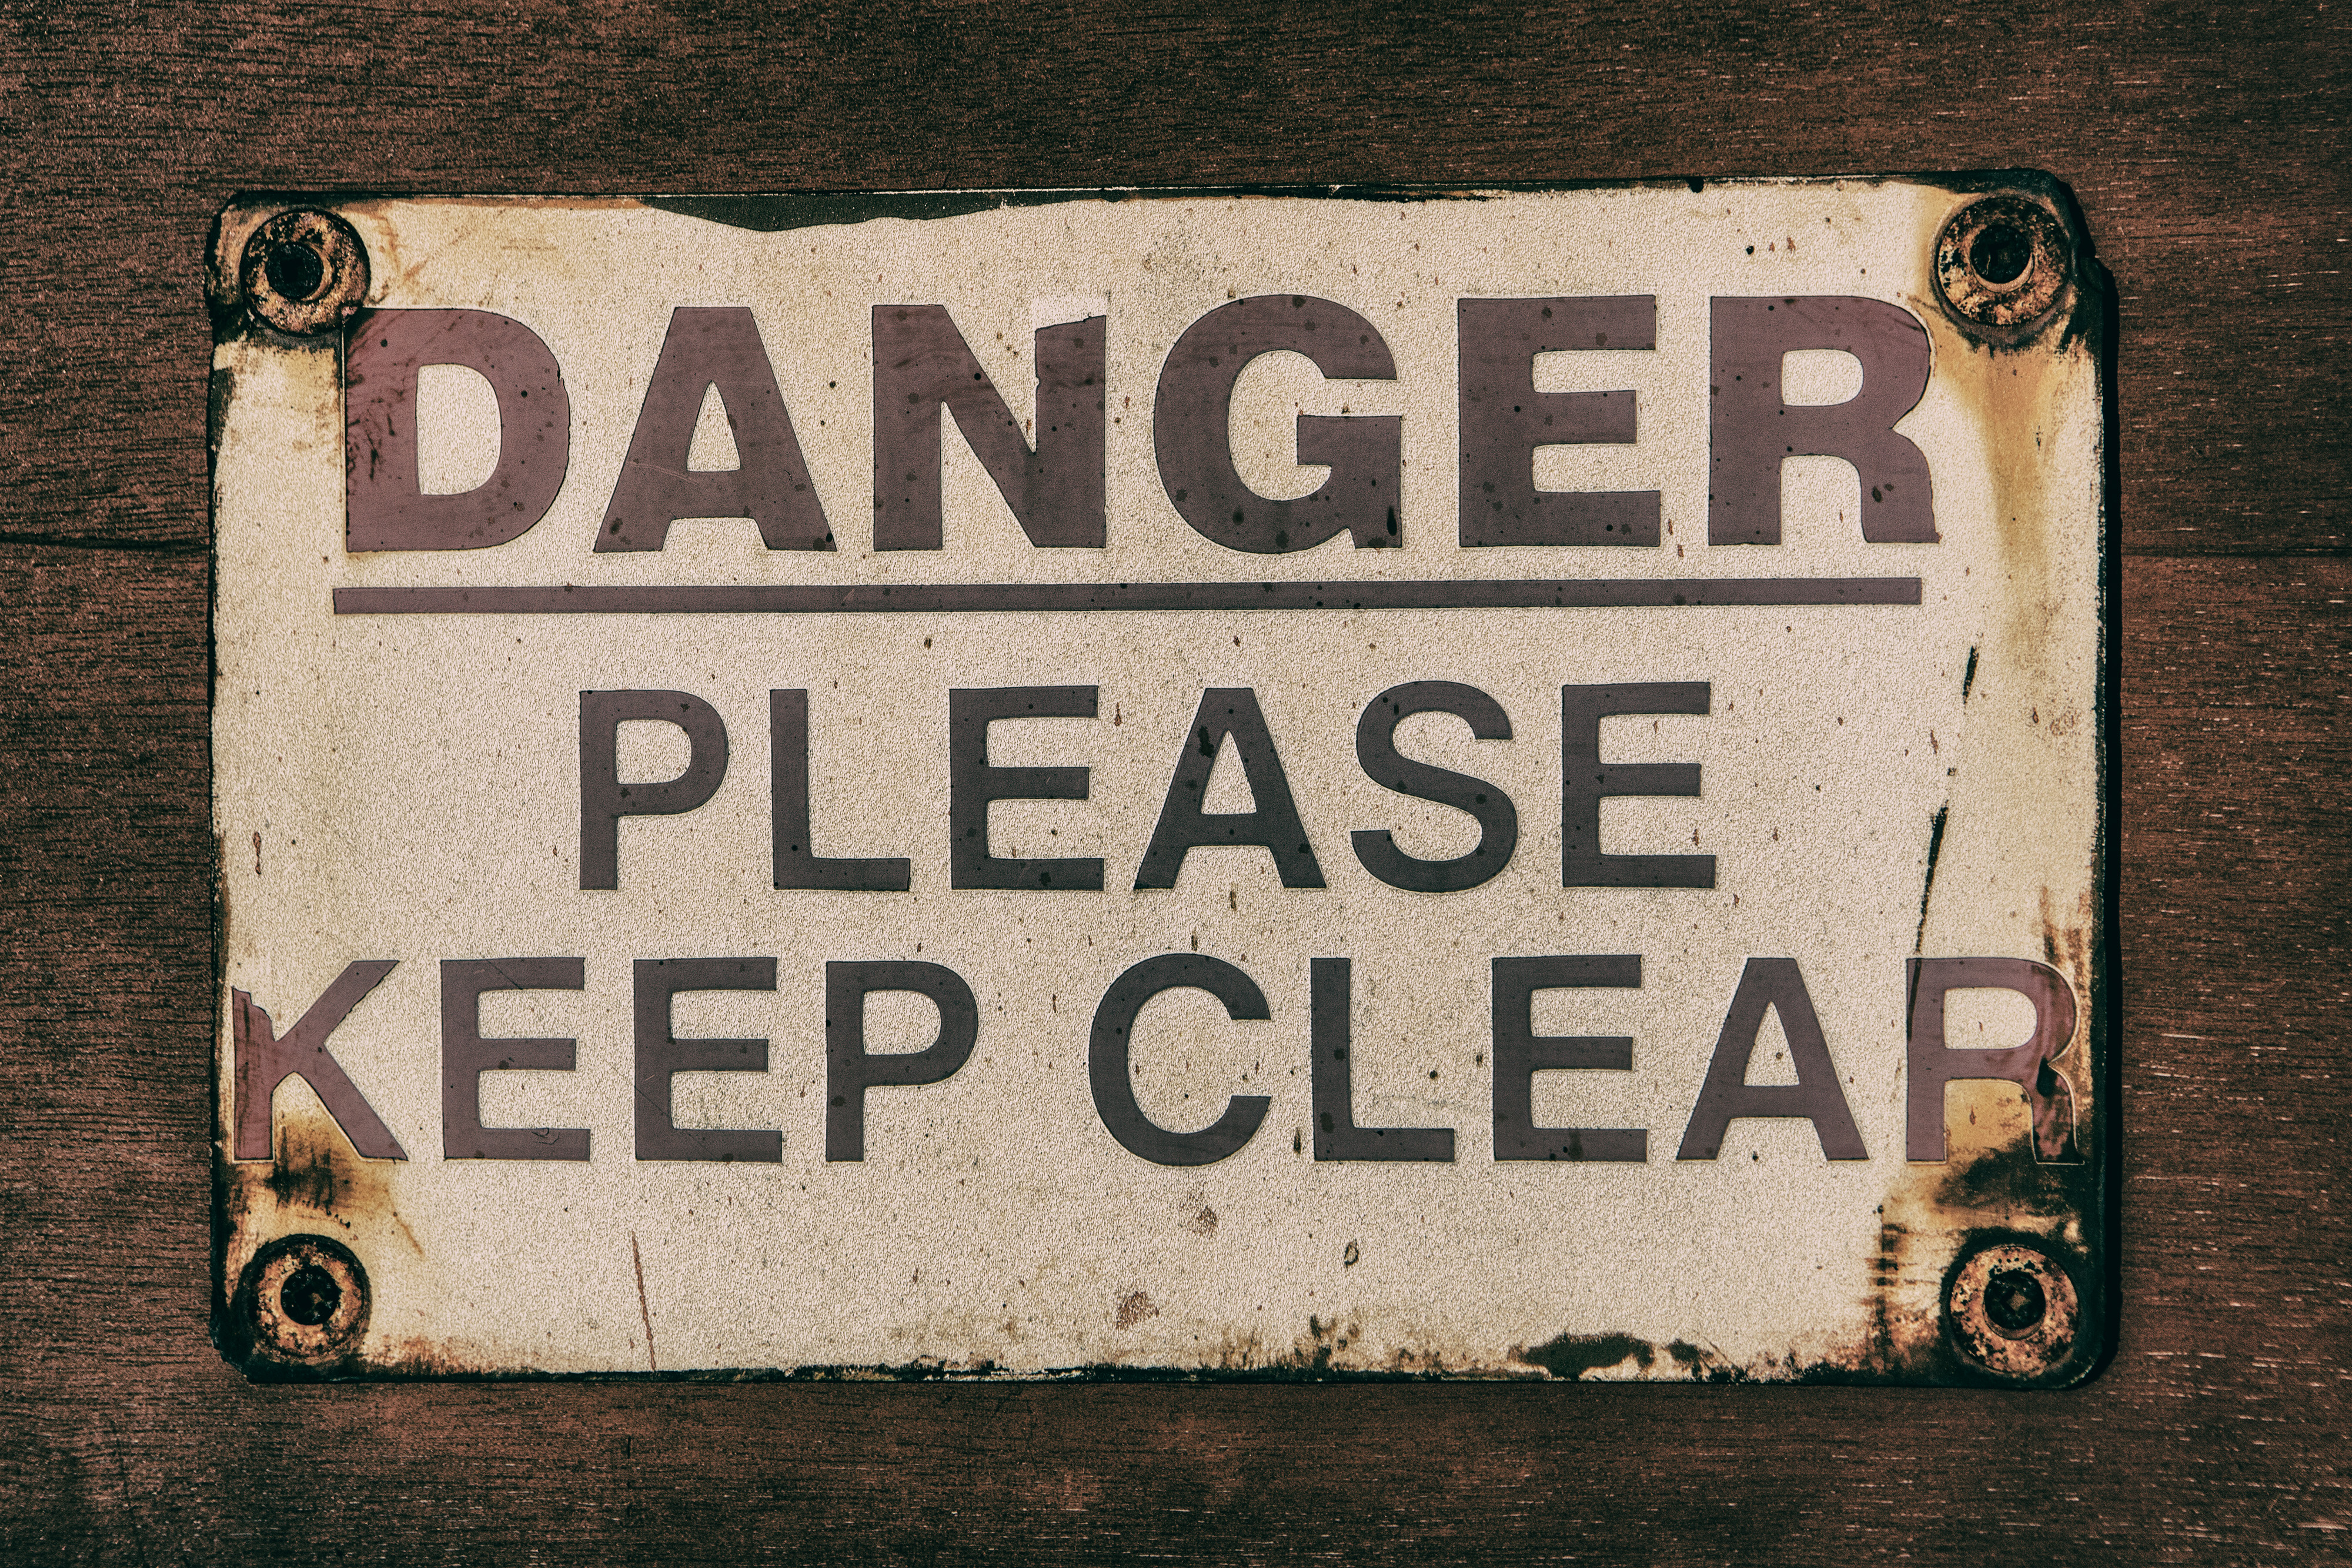
text, font, signage, sign, metal